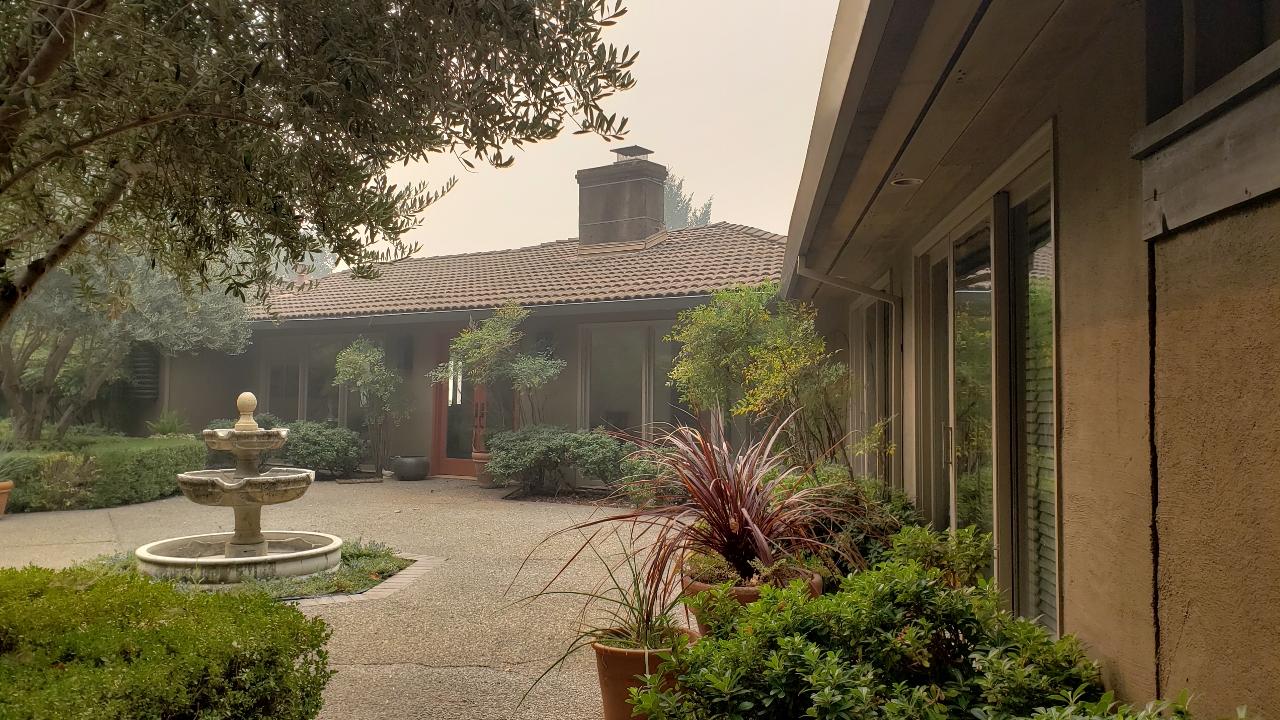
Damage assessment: no_damage